525th Fighter Squadron

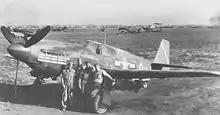
86th Group A-36 in north Africa

The squadron boarded the SS "John Ericsson" in April 1943. Twelve days later, the squadron landed at La Senia Airfield, Algeria. The 309th moved to Mediouna Airfield, French Morocco in May 1943, to Marnia Airfield, French Morocco on 3 June 1943, and Tafaraoui Airfield, Algeria on 11 June 1943. The squadron trained until it entered combat on 6 July 1943, striking enemy entrenchments in Sicily, softening enemy resistance for General George S. Patton's Seventh Army. Following Operation Husky, the invasion of Sicily, the 309th Squadron moved to Gela Airfield, Sicily on 20 July 1943, and to Barcellona Landing Ground, Sicily, on 27 July 1943, to support Allied operations against the west coast of Italy. The squadron engaged primarily in close air support, moving forward as the battle line on the ground changed.